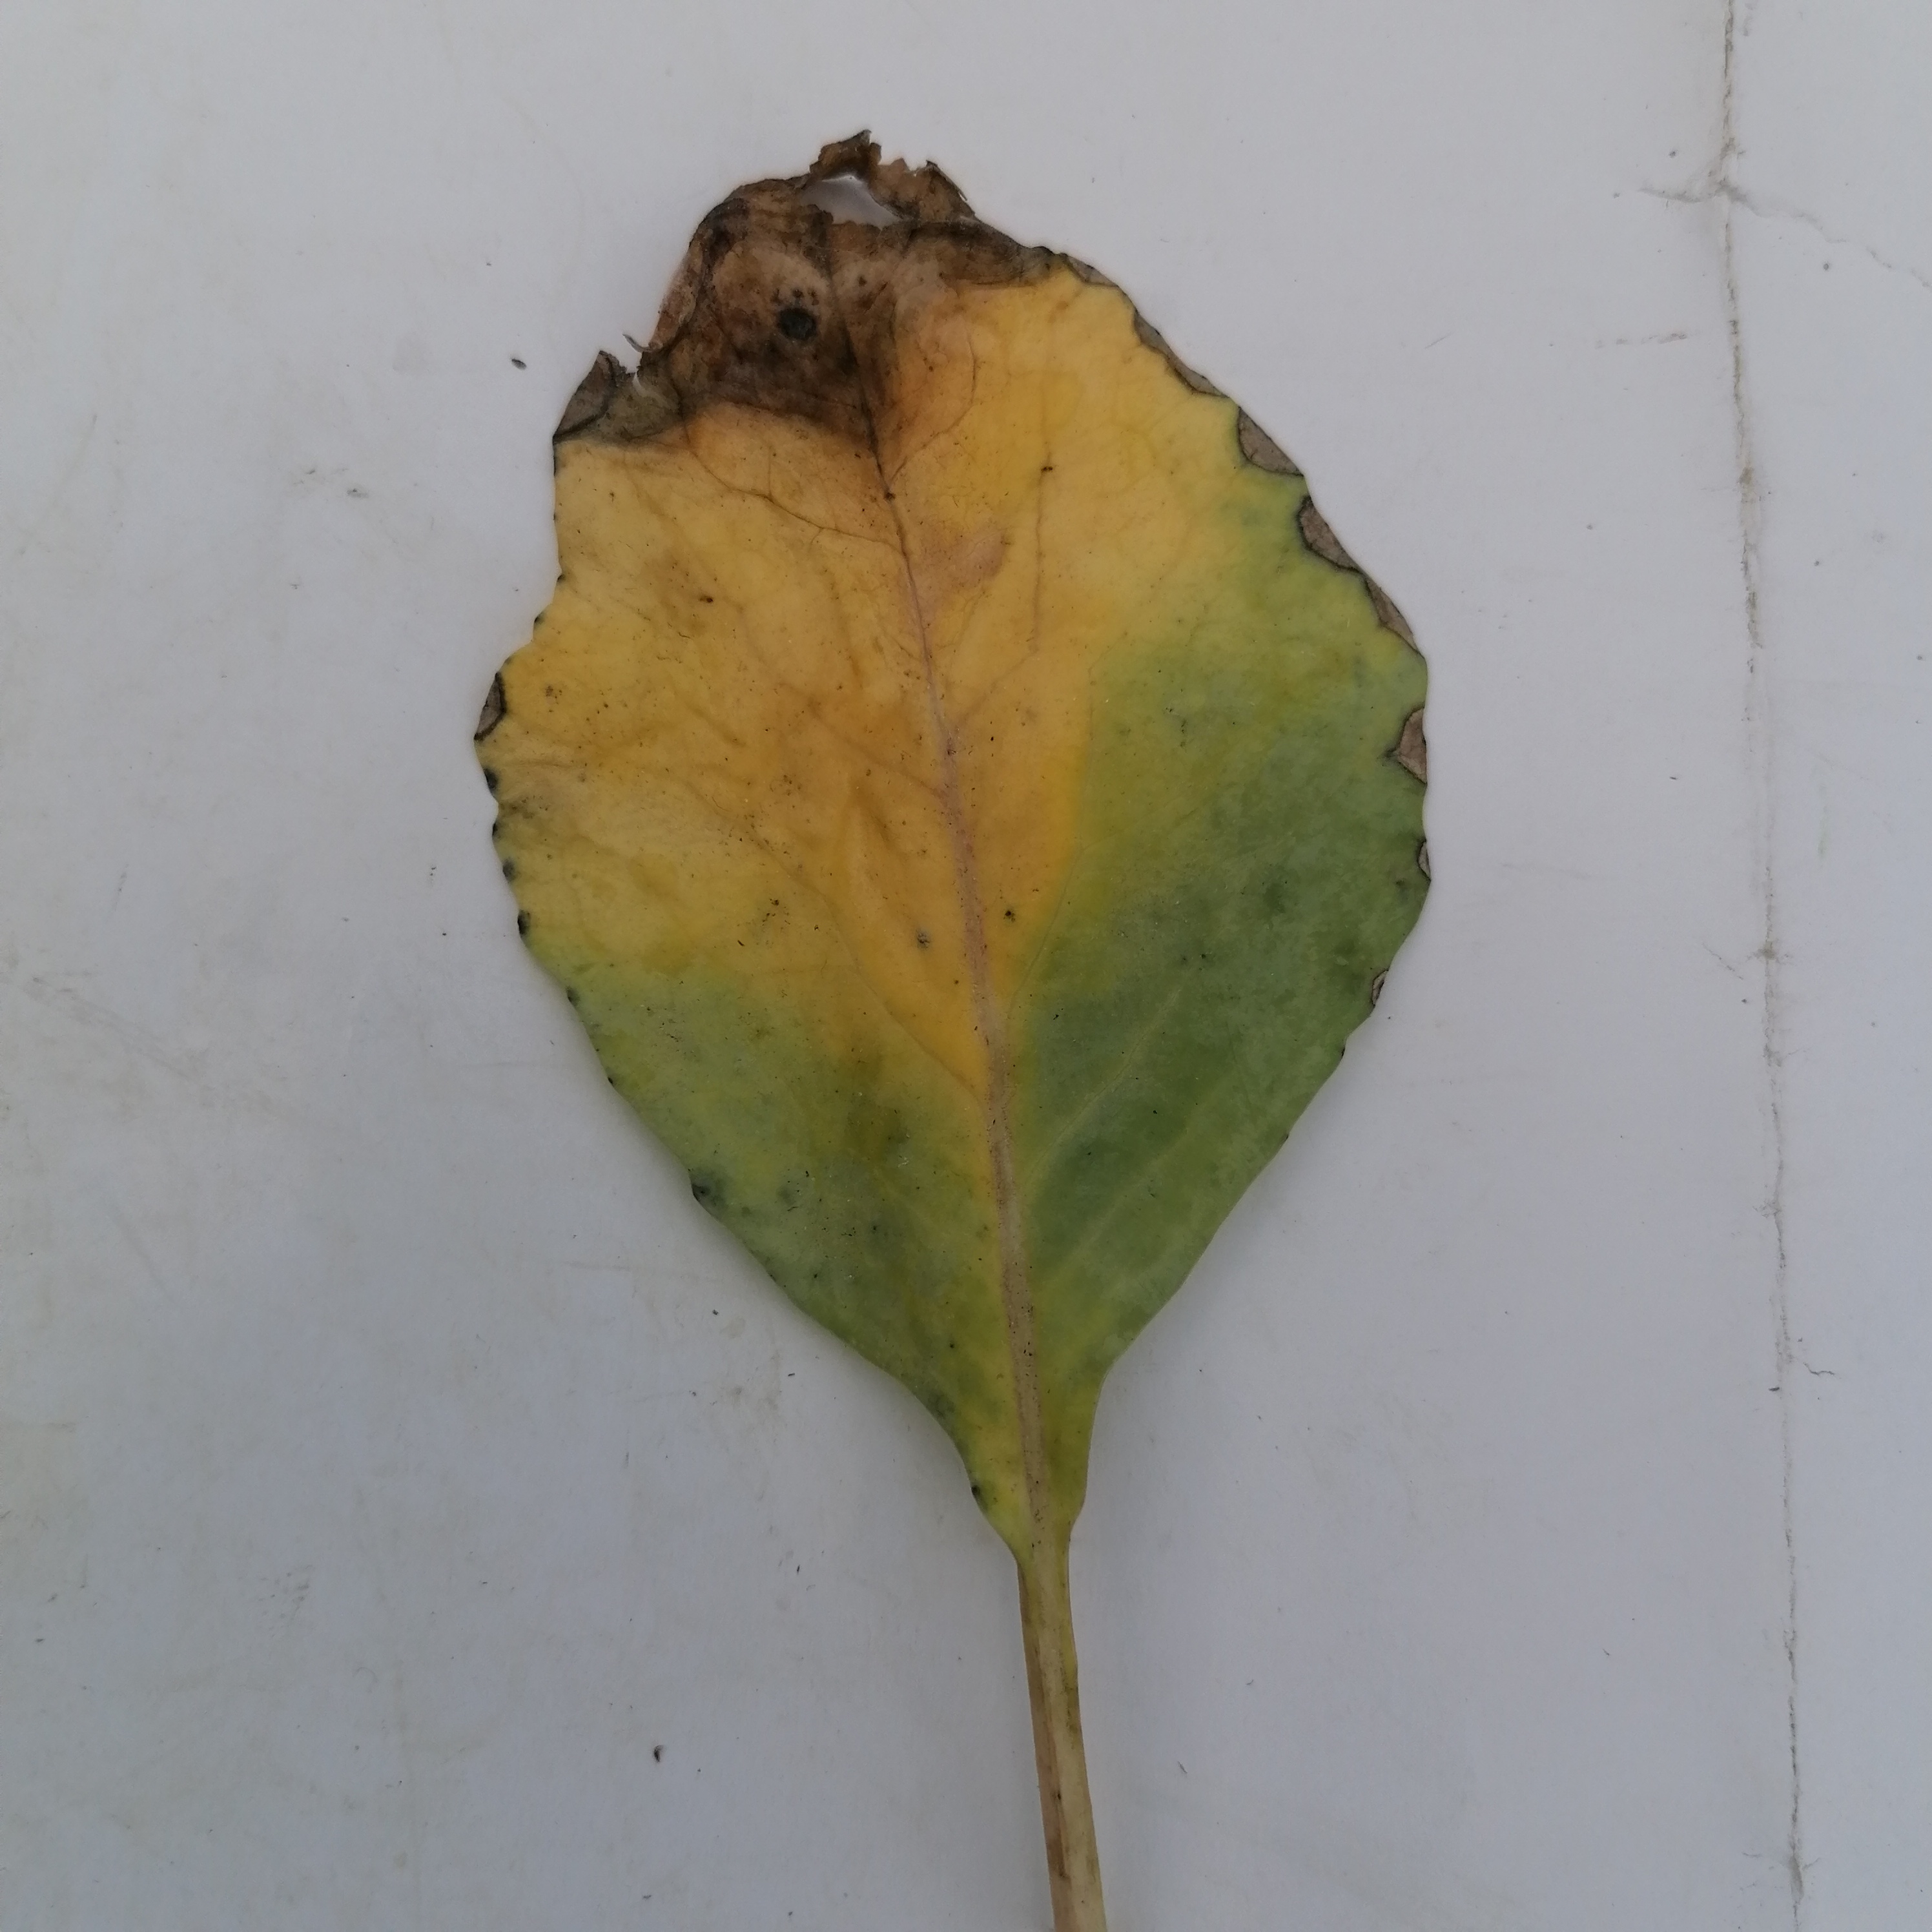
Label: Black Rot